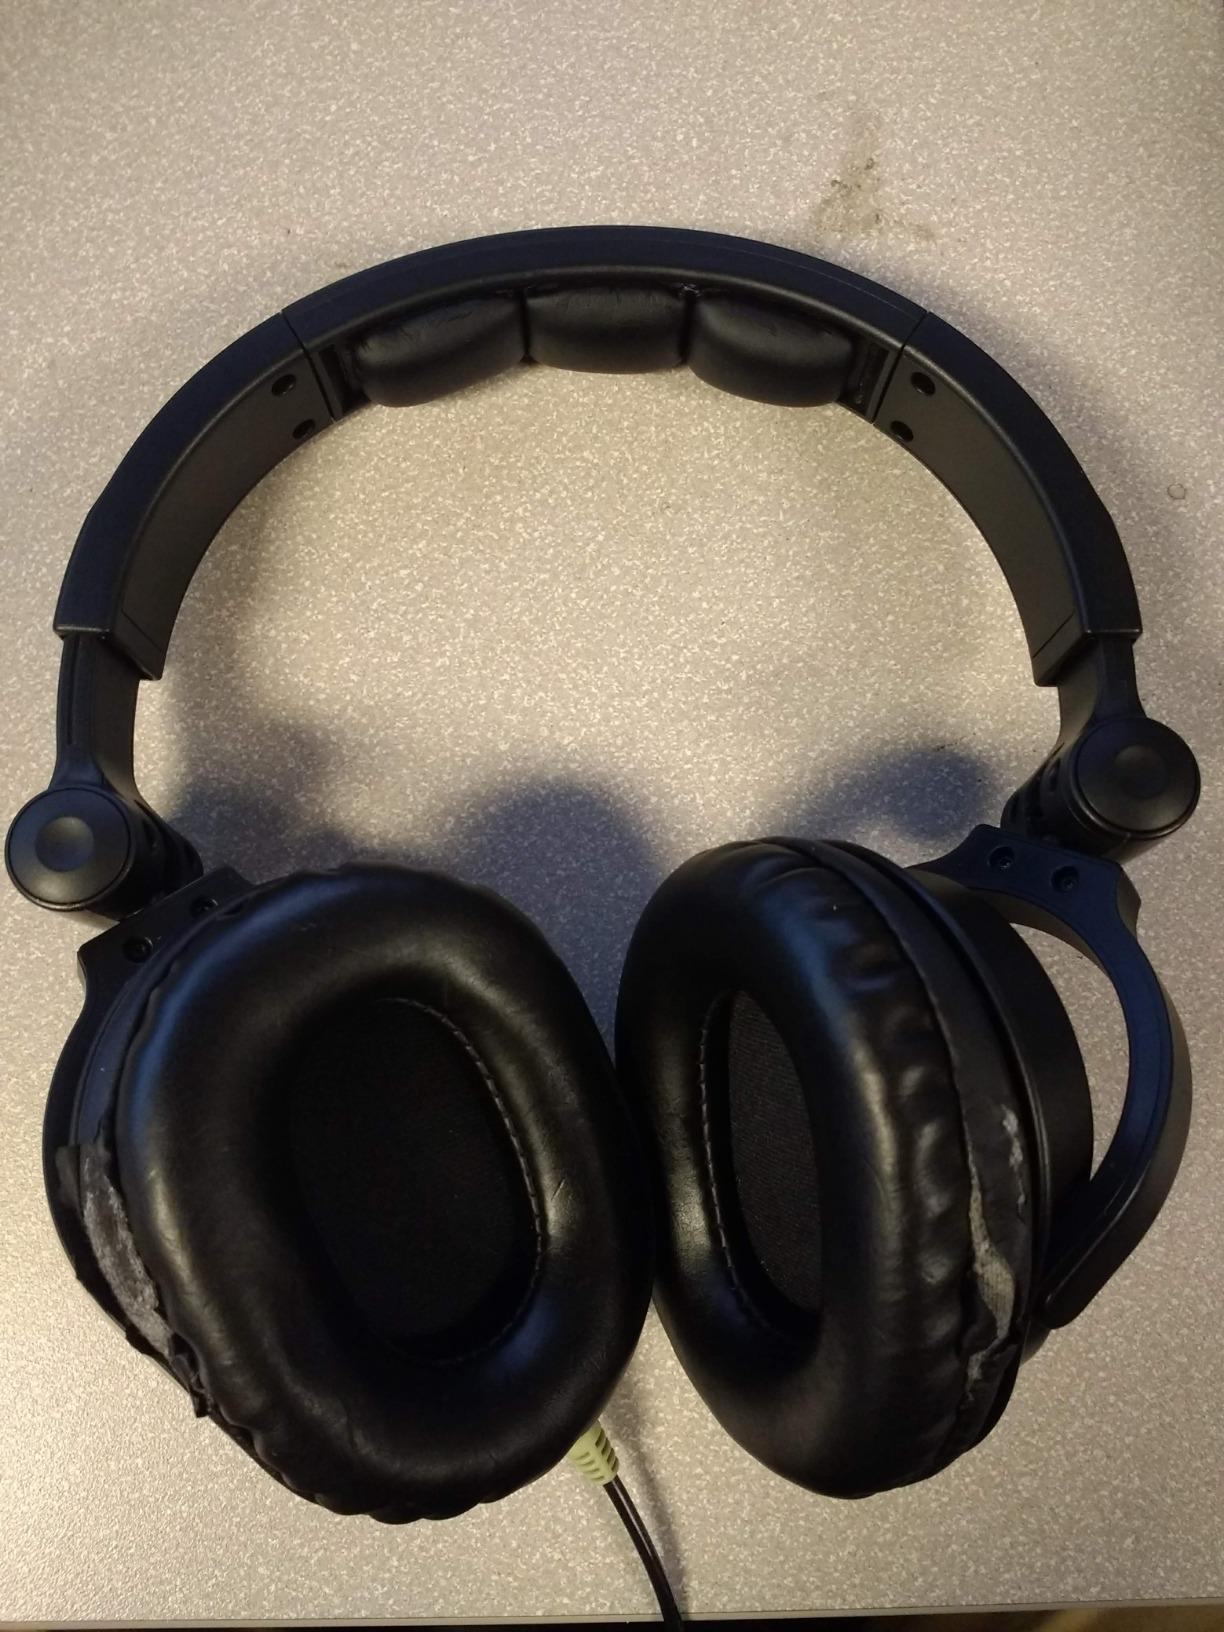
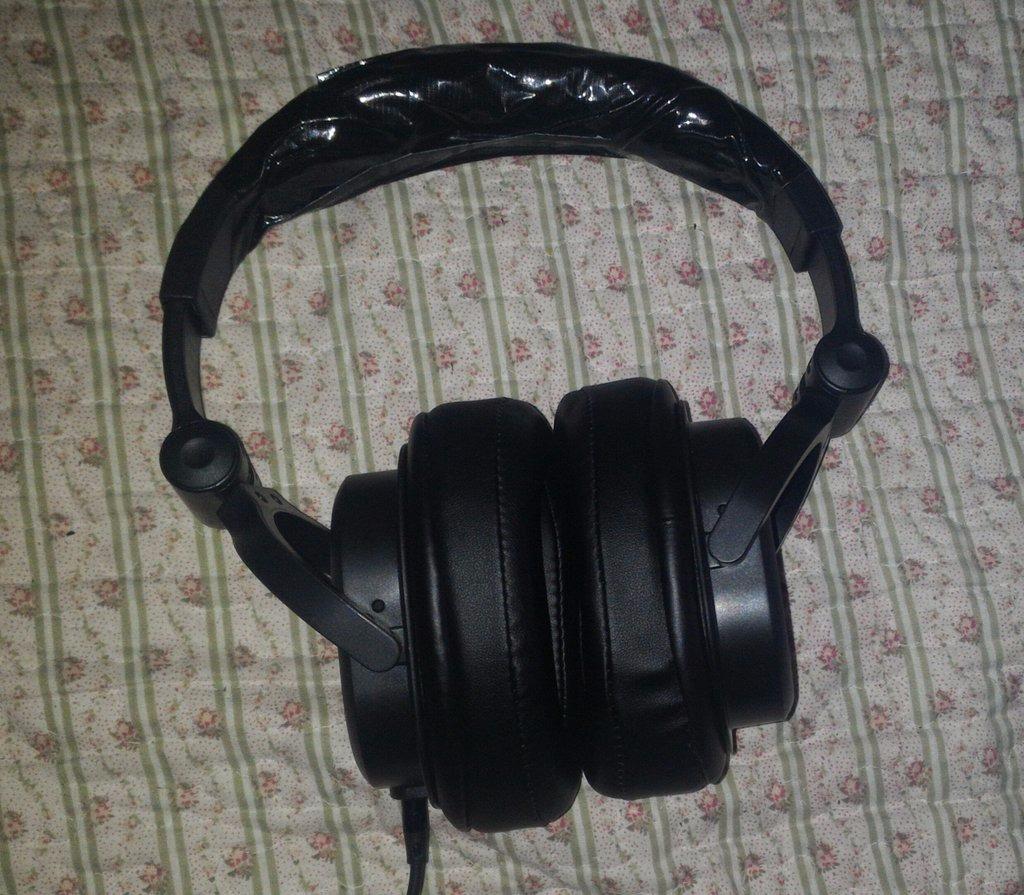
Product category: headphones
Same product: yes